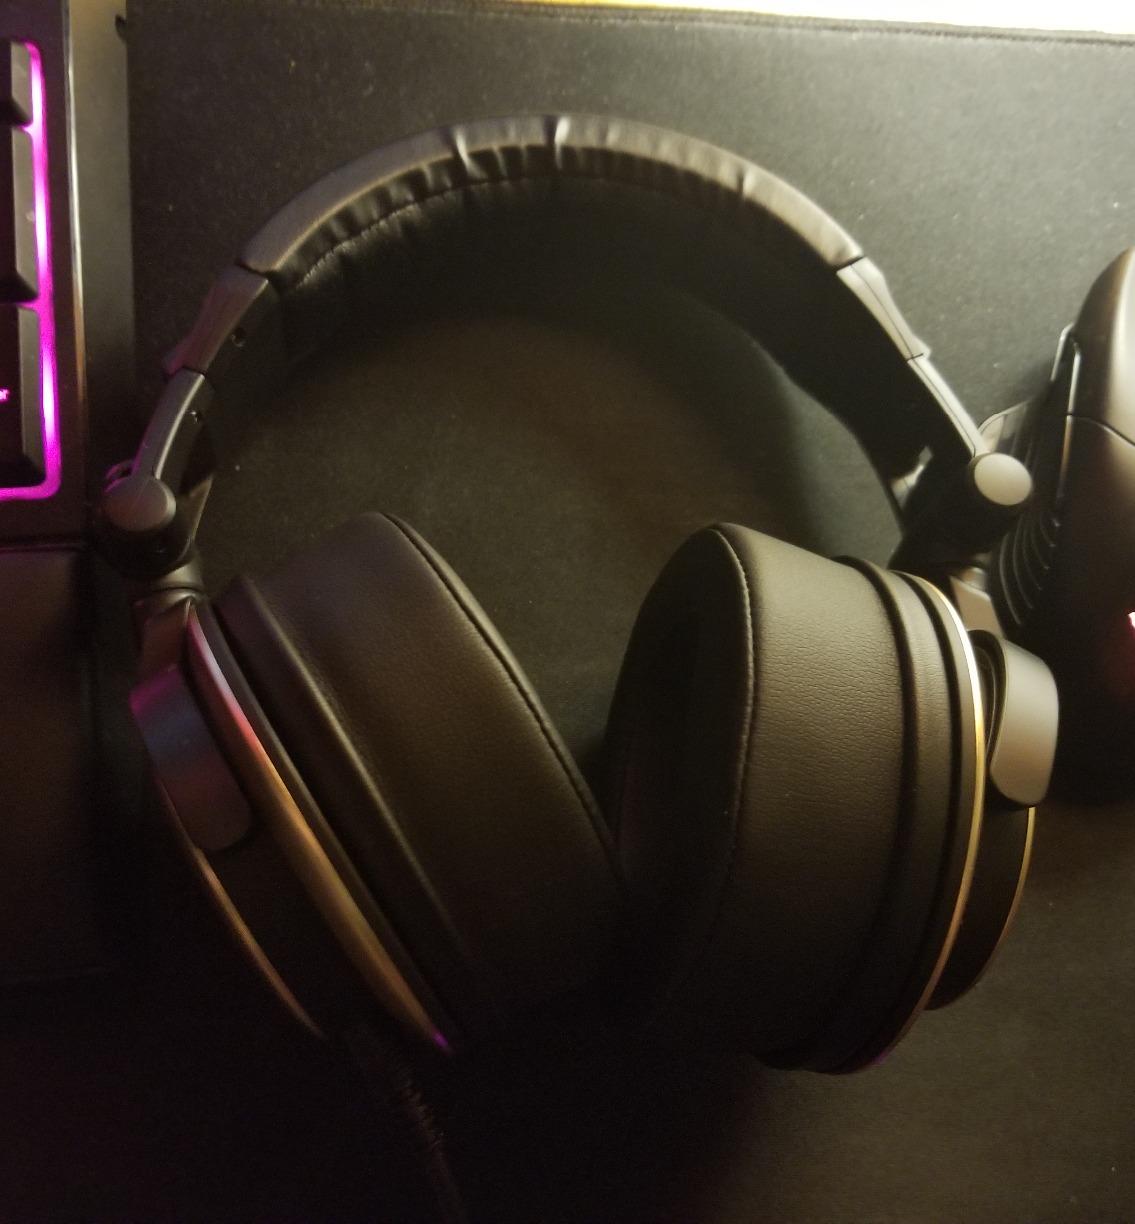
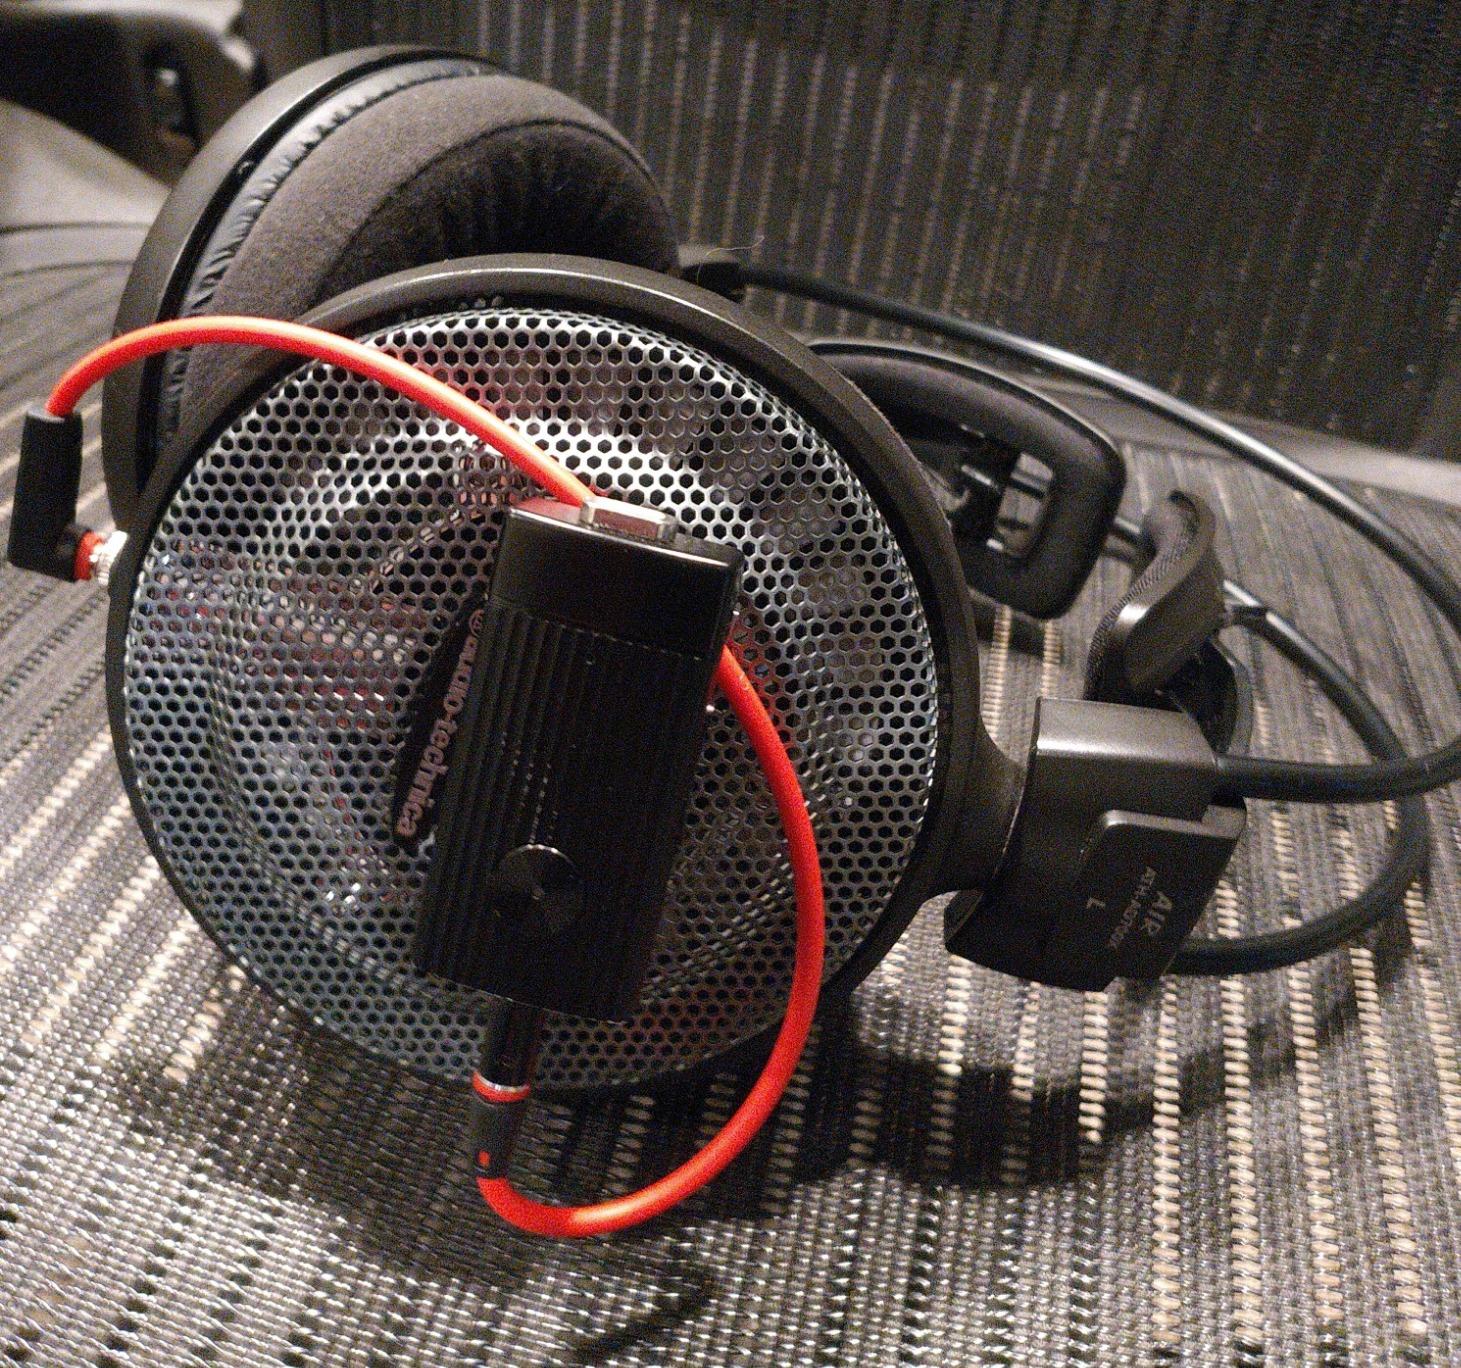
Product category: headphones
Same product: no